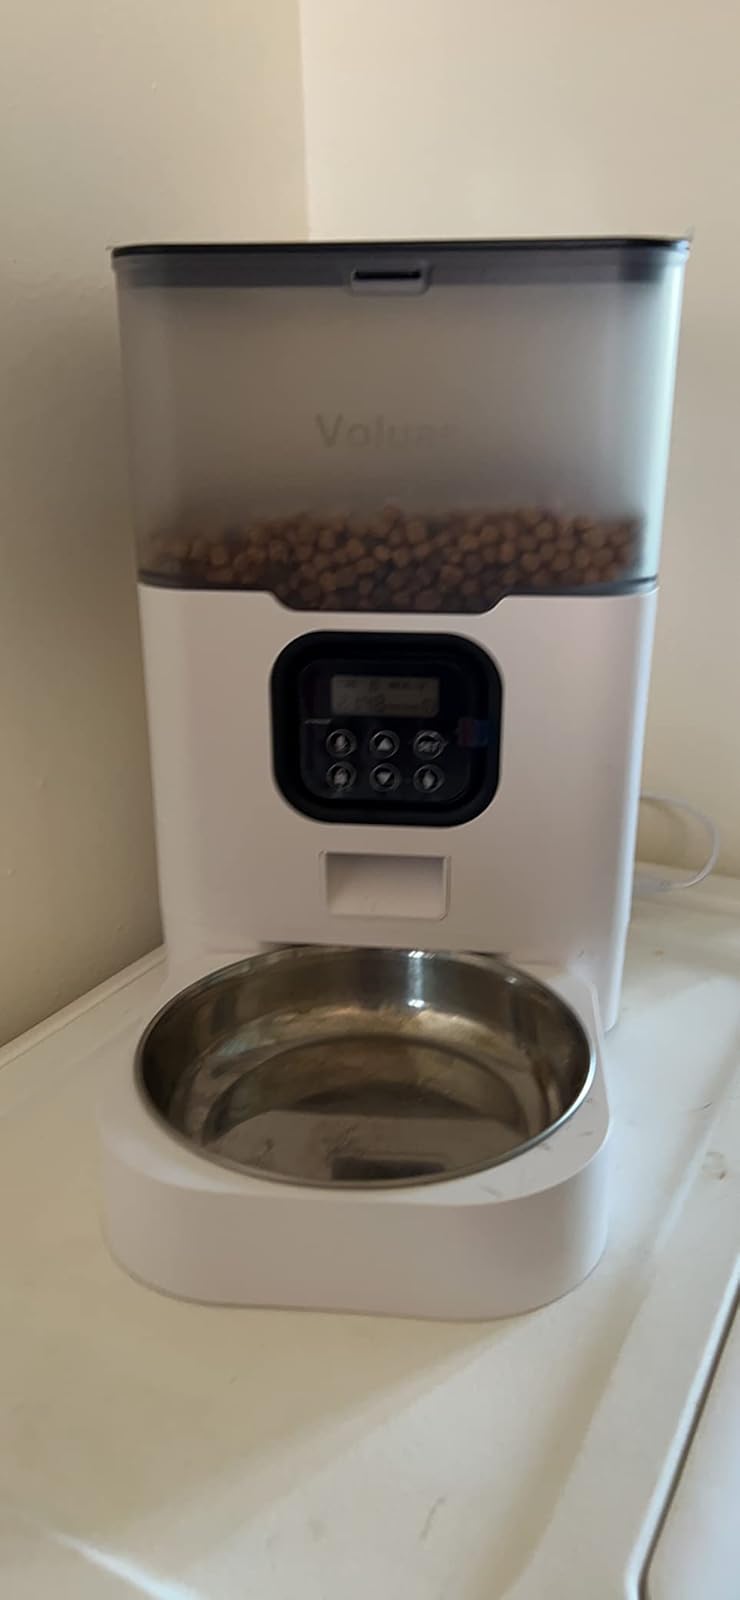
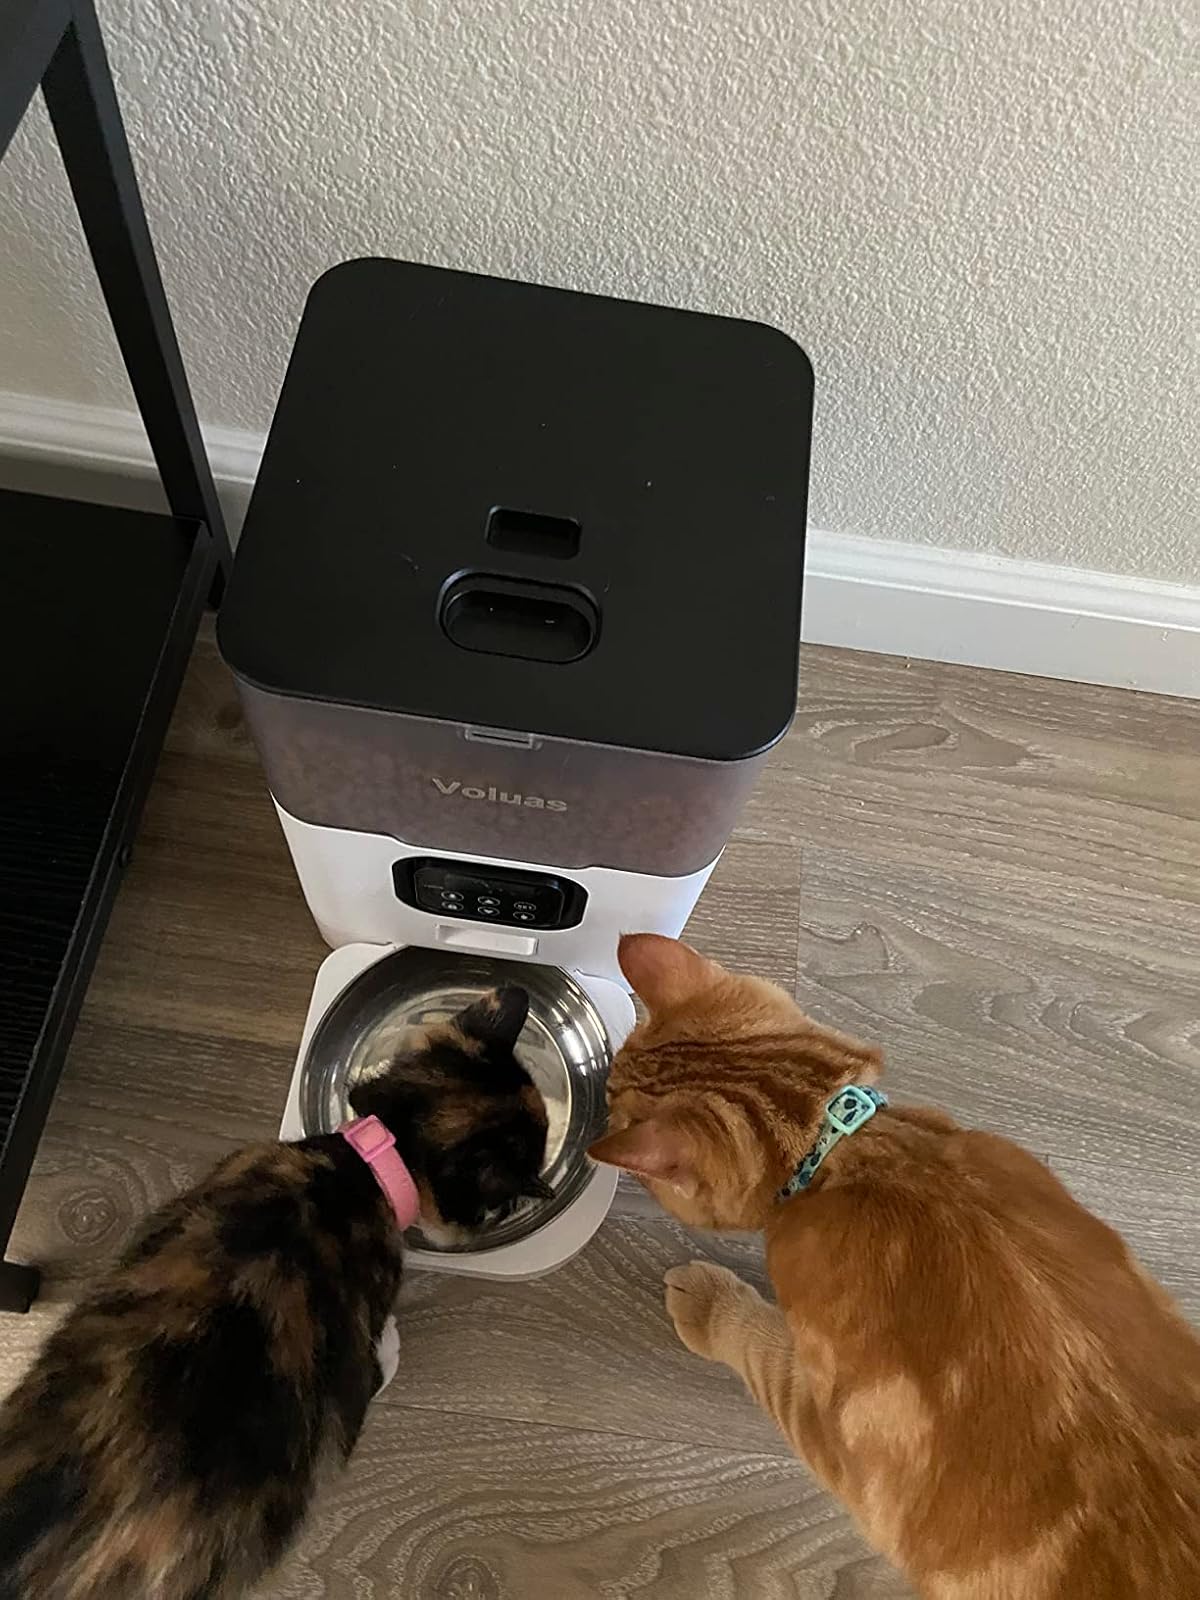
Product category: items_feeder
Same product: yes